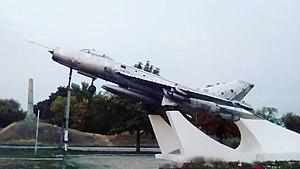
Krasnohrad ou Krasnograd est une ville de l’oblast de Kharkiv, en Ukraine, et le centre administratif du raïon de Krasnohrad. Sa population s’élevait à 21 332 habitants en 2013.